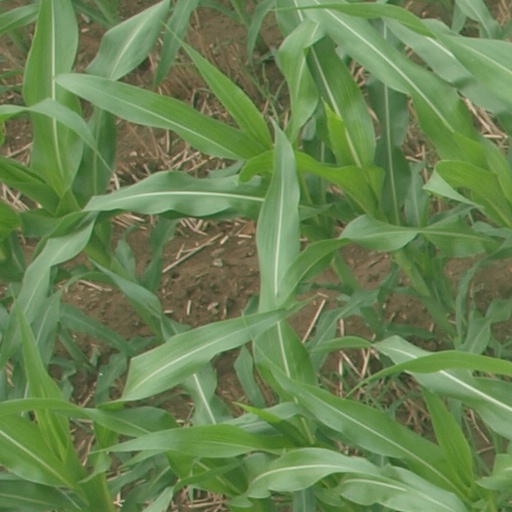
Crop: maize; corn